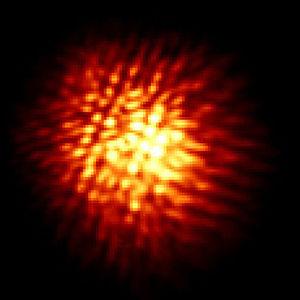
R Doradus est le nom d'une étoile géante rouge variable de type Mira de la constellation australe de la Dorade, bien que visuellement elle apparaisse plus associée à la constellation du Réticule. Sa distance à la Terre est de 178 ± 10 al. Ayant un diamètre de disque uniforme de 0,057 ± 0,005 arcsec, elle est considérée actuellement comme l'étoile ayant la plus grande taille apparente vue depuis la Terre. Le diamètre estimé de R Doradus est de 515 ± 70 millions de km ou 370 ± 50 fois le diamètre du Soleil. Si elle était placée au centre du Système solaire, l'orbite de Mars et la plus grande partie de la ceinture d'astéroïdes serait à l'intérieur de l'étoile.